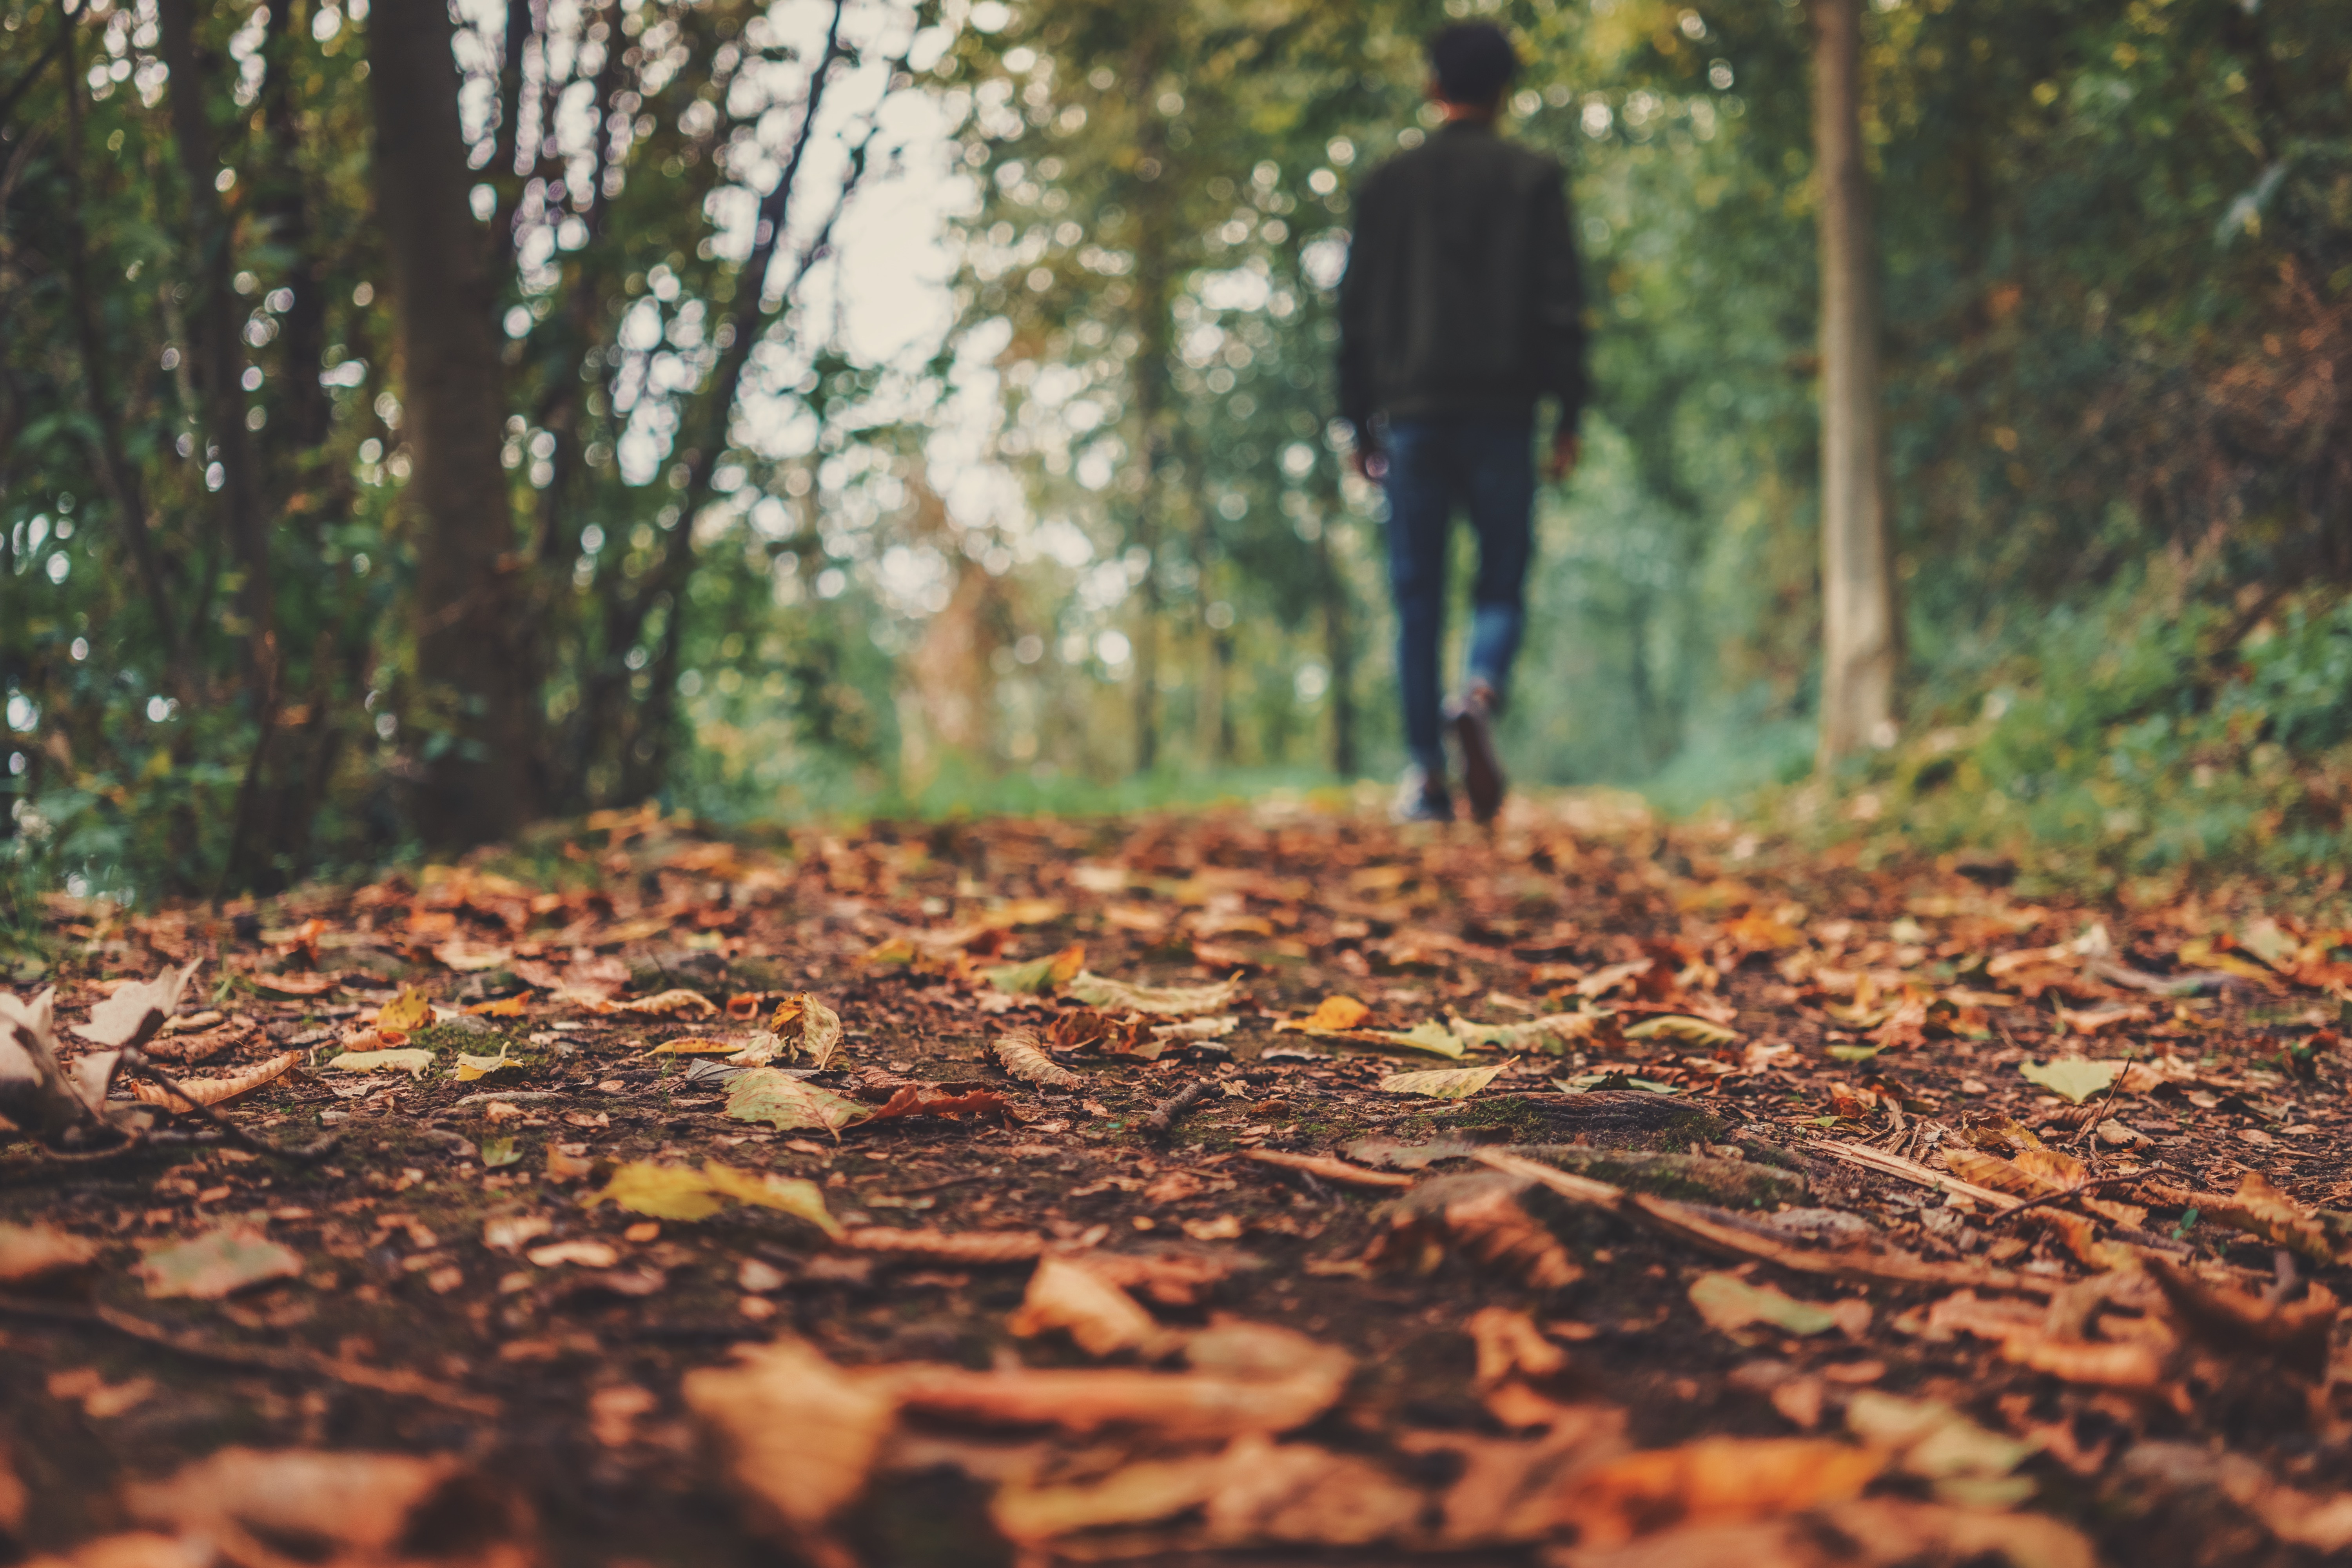
man, tree, nature, forest, grass, wilderness, person, plant, ground, sunlight, morning, leaf, fall, autumn, soil, season, trees, leaves, outdoors, deciduous, woodland, habitat, ecosystem, natural environment, woody plant